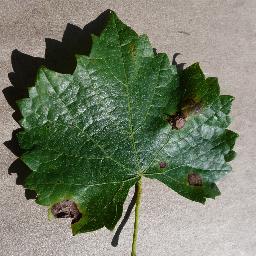
Label: Grape___Black_rot